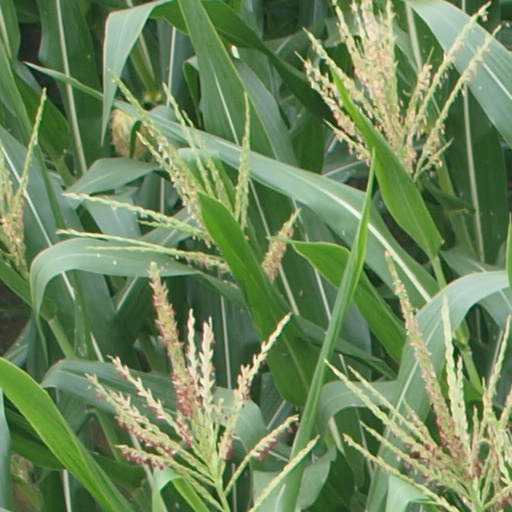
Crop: maize; corn